Djemal Pasha

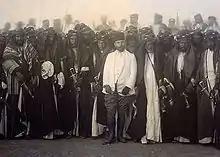
Djemal Pasha with Anazzah tribal leaders in Iraq, celebrating the completion of the al-Hindya dam on the Euphrates river near al-Hilla, south of Baghdad

Djemal Pasha was appointed with full powers in military and civilian affairs as Governor of Syria in 1915. A provisional law granted him emergency powers in May of that year. All cabinet decrees from Constantinople concerning Syria became subject to his approval. Both his first and second attacks on the Suez Canal failed. Coupled with the wartime exigencies and natural disasters that afflicted the region during these years, this alienated the population from the Ottoman government, and led to the Arab Revolt. In the meantime, the Ottoman army usually commanded by Colonel Kress von Kressenstein pushed towards and occupied Sinai. The two men had a thinly disguised contempt for each other, which weakened the command.